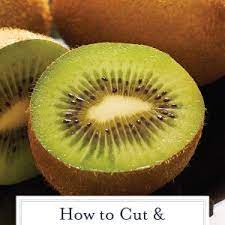
Label: Kiwi